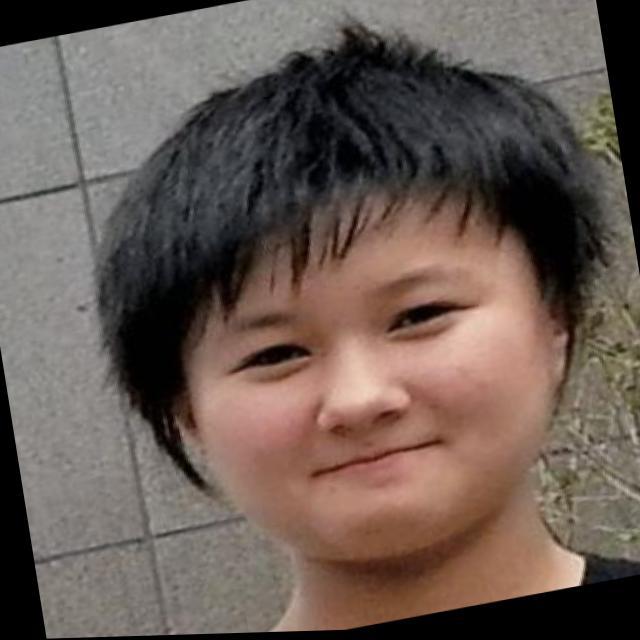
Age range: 13-20